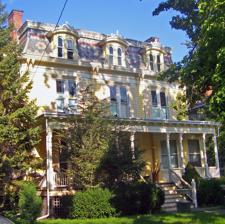
Building: Boice House
Country: United States of America
Year built: 1850
Historic house in New York, United States United States historic place Boice House U.S. National Register of Historic Places West (front) elevation, 2008 Show map of New York Show map of the United States Location 110 Fair St., Kingston, New York Coordinates 41°55′40″N 74°0′58″W / 41.92778°N 74.01611°W / 41.92778; -74.01611 Area less than one acre Built 1850 Architectural style Greek Revival , Second Empire NRHP reference No. 01001388 Added to NRHP December 28, 2001 The Boice House is located on Fair Street in Kingston , New York, United States. It was first built around 1850 in the Greek Revival architectural style . Twenty years later, it was bought by Hewett Boice, a local quarry operator. He had the house refurbished in the then-popular Second Empire style. It was listed on the National Register of Historic Places in 2001. Property It is a two-and-a-half-story frame building with a two-story rear wing on a stone and brick foundation on the east side of Fair Street. Nearby on that side of the street are the Chichester and William Kenyon houses, both also listed on the Register. It is topped with a mansard roof shingled in patterned slate with an overhanging, bracketed eave . The roof is pierced by round-arched decorated dormer windows . The five- bay west (front) facade has an ornate Victorian porch along its entire first story. On the south elevation is a projecting bay window and the remains of a porte-cochere . A central hall with pressed-metal ceilings, lincrusta wall coverings and flat-paneled wainscoting opens up from the entrance vestibule . A finely crafted staircase goes up from the side, its landing lit by a stained glass window. There are  Greek Revival moldings in every room on the first floor, and Italianate marble fireplace surrounds in the parlors. Outside are several contributing resources . Five are objects, all made of bluestone: a carriage mounting block with "H. BOICE" carved into it, hitching post, two plinth blocks with planters, and a walkway. The former carriage house at the rear of the property, now converted to a home studio, is also contributing. History The minimal records available for the history of Fair Street in the late 19th century, when it was the residence of many of the city's most affluent residents, suggest that the house was built around 1850 by Erastus Cooke, a local lawyer. In 1869 he sold it to Elizabeth P. Cockburn of Hurley, NY. In 1885, she and her husband Wiliam Cockburn  sold the house to Hewitt Boice, whose quarry had provided some of the stone for the Brooklyn Bridge , for $7,000 ($179,000 in contemporary dollars). He renovated its exterior in a high Second Empire style, most of which remains intact. In 1917 Boice's daughter, Virginia Boice Seeley inherited it. She, in turn, deeded it to her stepmother, Katherine Deyo Boice, who remarried and lived there until she died in 1953.  It has been through several other owners since then but remains a private residence. See also Hudson Valley portal National Register of Historic Places listings in Ulster County, New York References